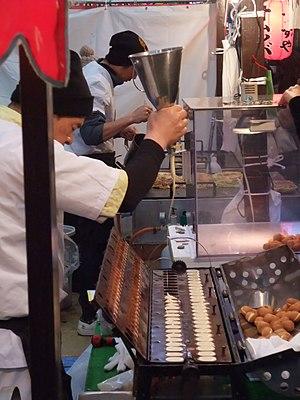
Fabrication par moulage de mini-castella
Le castella est un gâteau japonais populaire, fait de sucre, farine, œufs, et sirop de malt. Il a été importé par les missionnaires portugais à Nagasaki au XVIᵉ siècle.